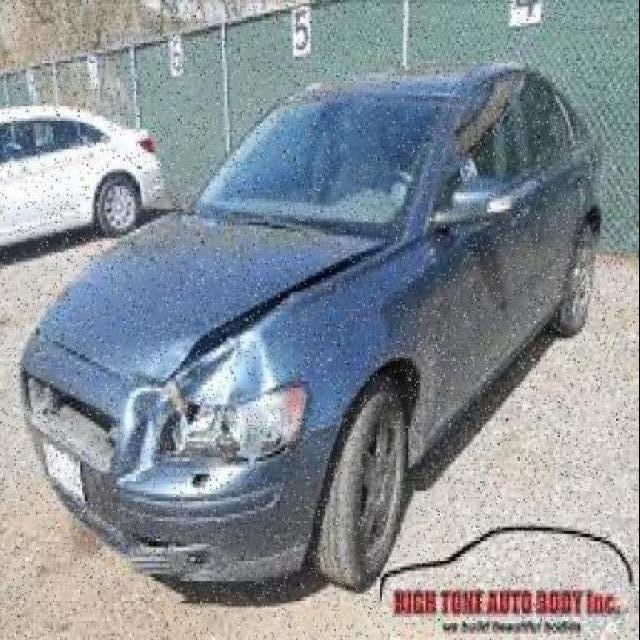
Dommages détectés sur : plaque d'immatriculation avant, pare-choc avant, feu avant droit, feu avant gauche, capot, pare-brise avant, aile avant droite, aile avant gauche, porte avant droite, porte avant gauche, porte arrière droite, porte arrière gauche, aile arrière droite, aile arrière gauche, pare-brise arrière, malle, feu arrière droit, feu arrière gauche, pare-choc arrière, plaque d'immatriculation arrière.
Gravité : majeur